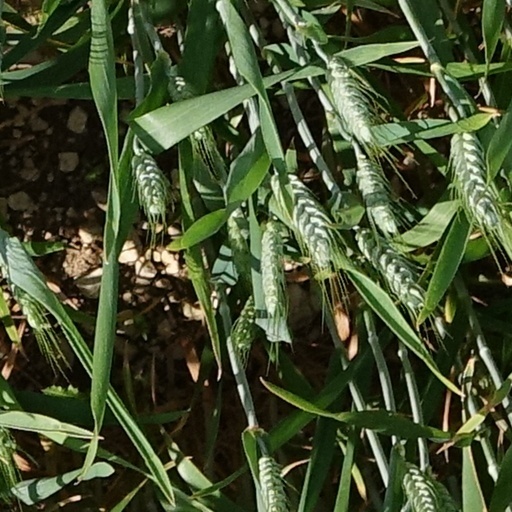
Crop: wheat